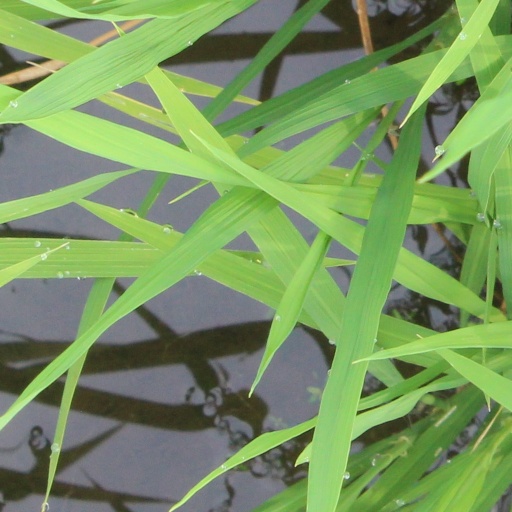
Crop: rice